Answer in natural language. Which point is closer to the camera taking this photo, point B  or point C? Choose between the following options: B or C
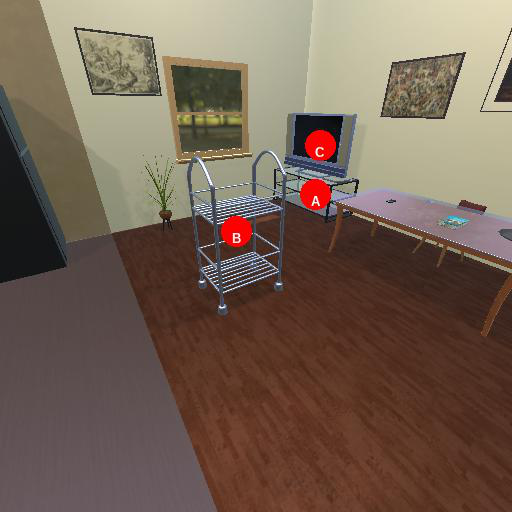
<answer>B</answer>